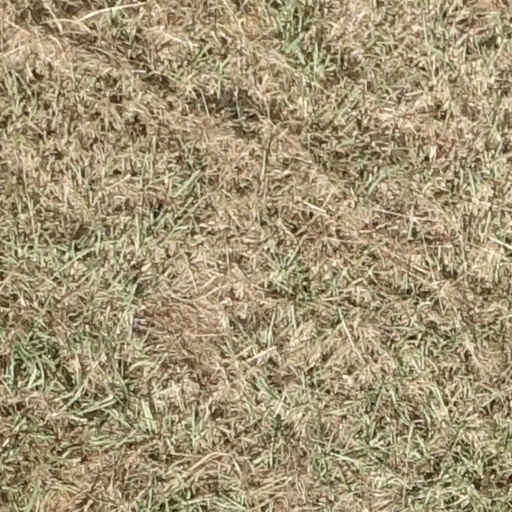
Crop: sorghum